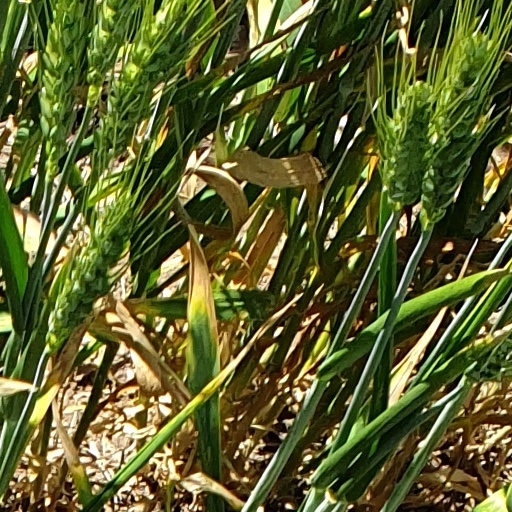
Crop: wheat